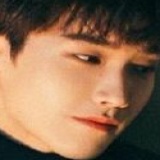
diễn viên Hinh Chiêu Lâm